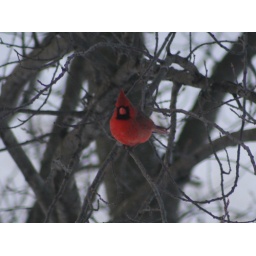
They are so bright against the white and brown of winter!